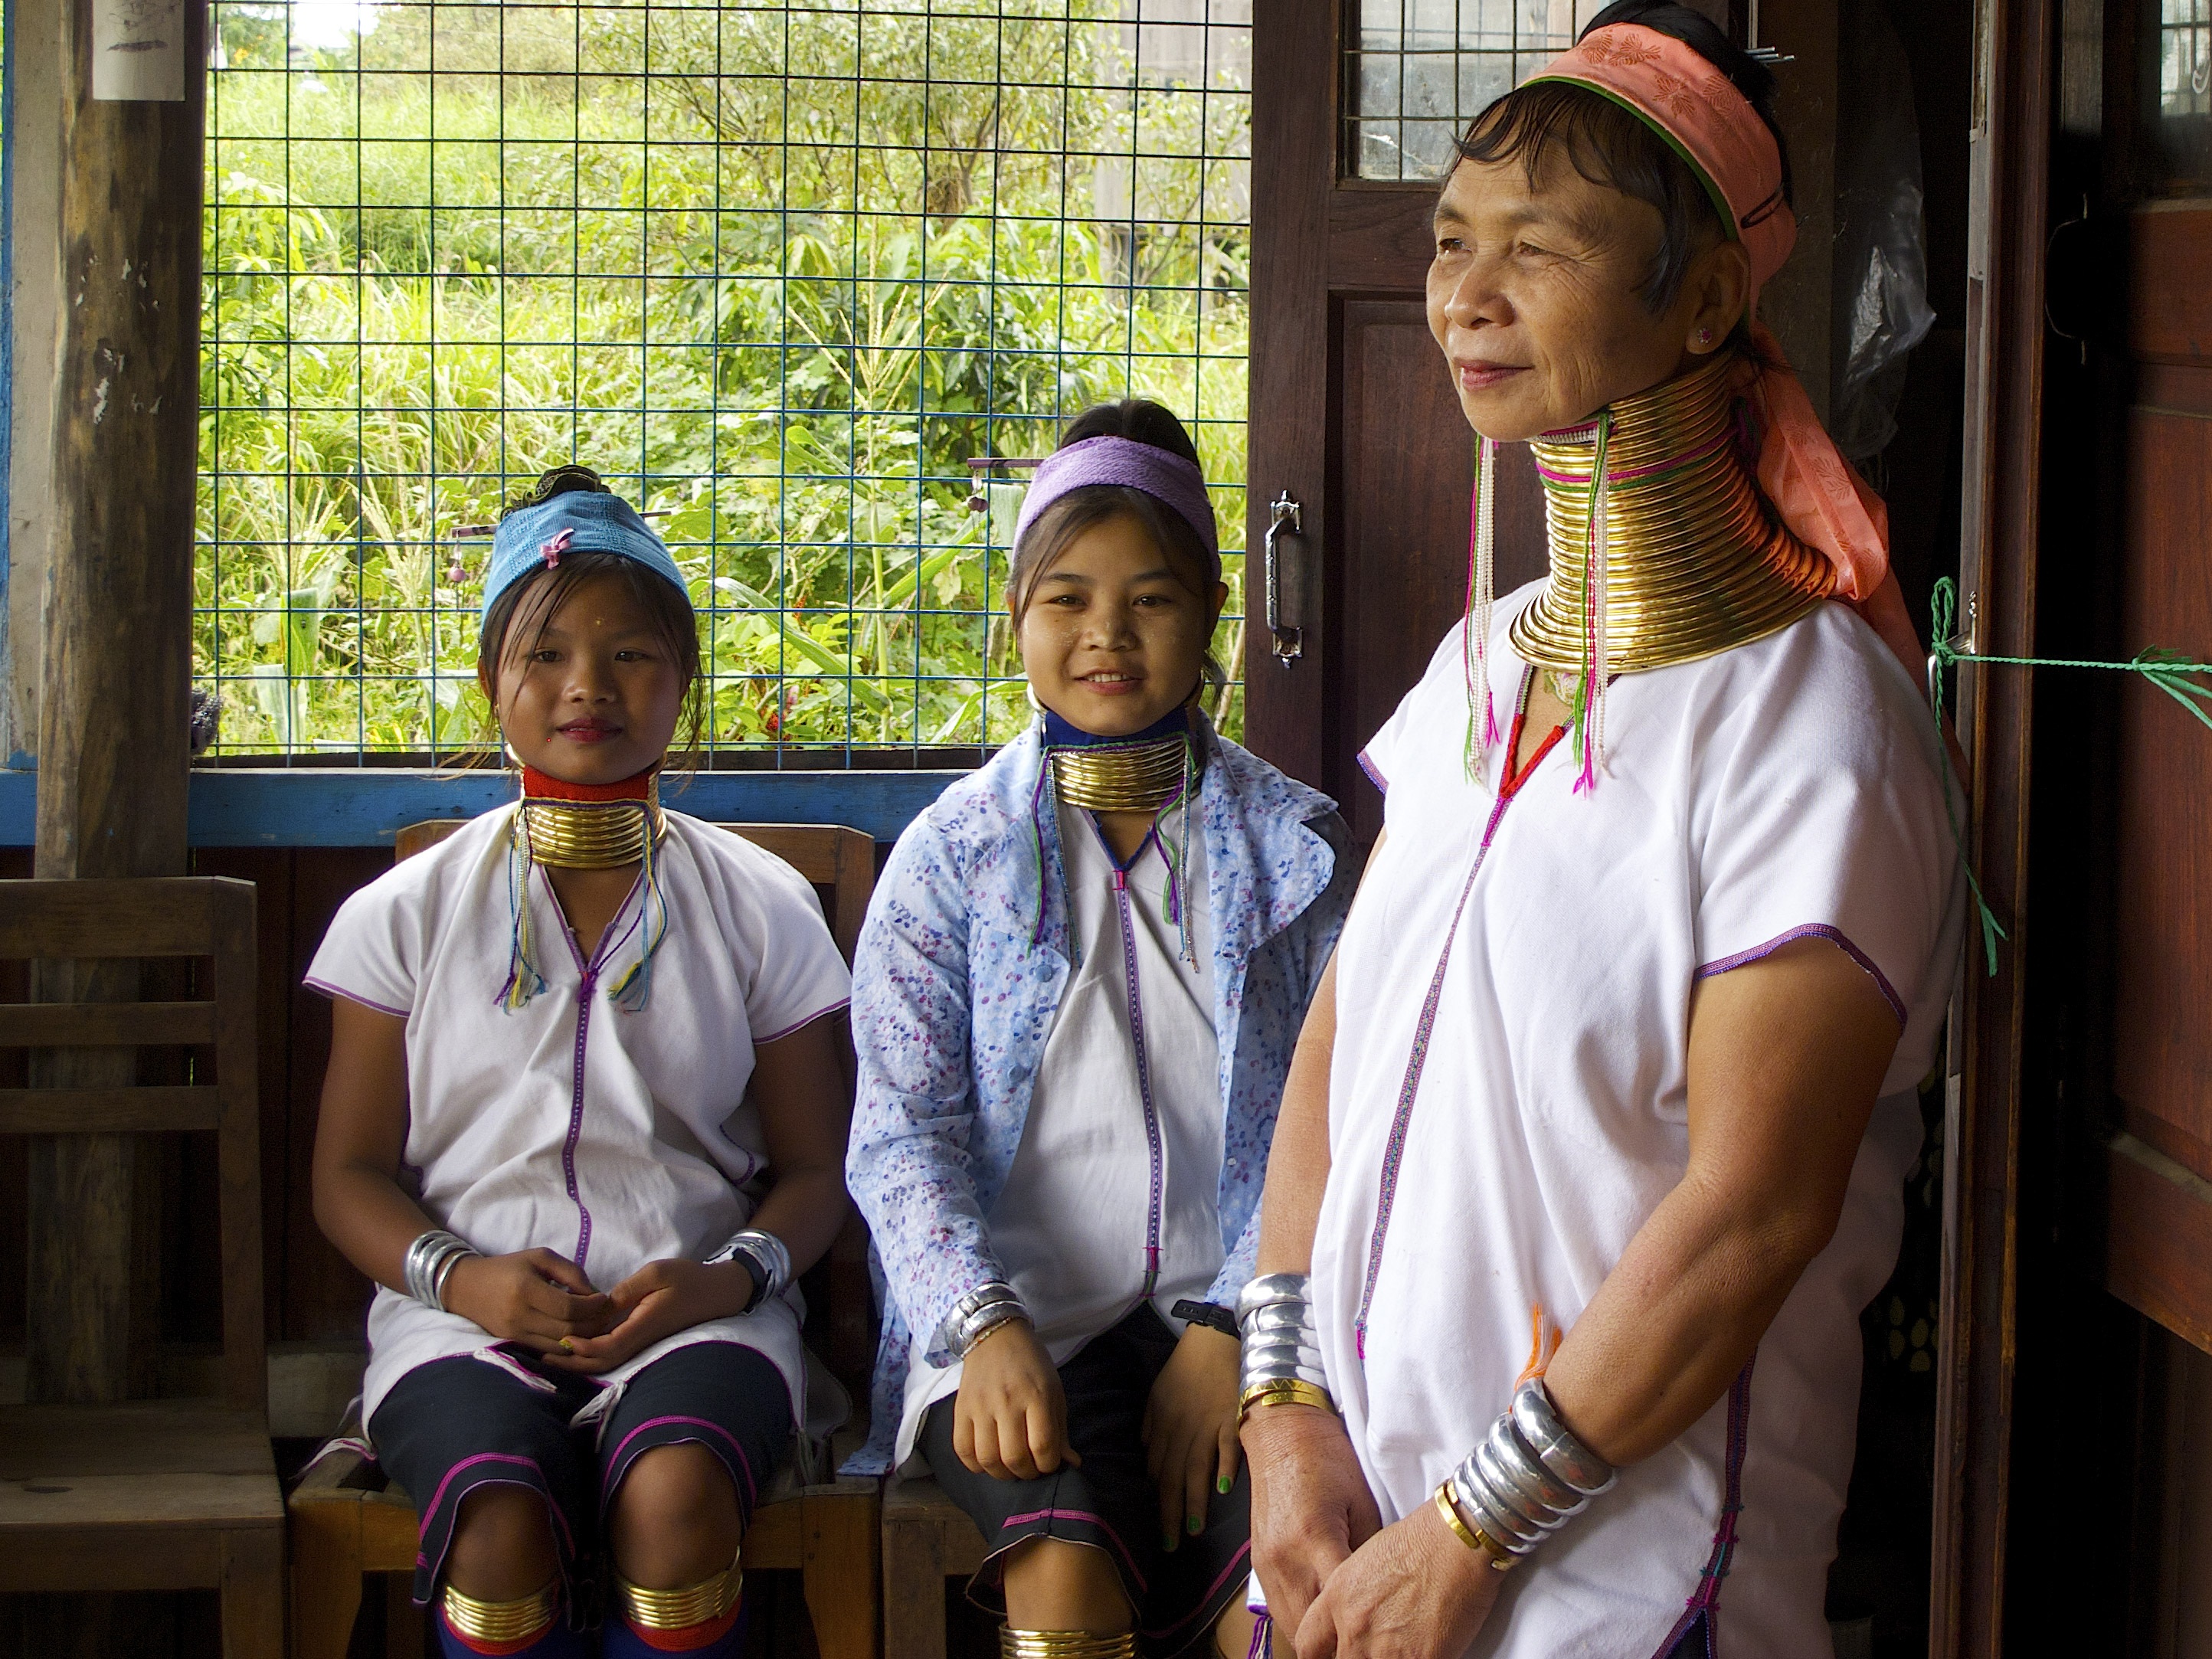
person, people, spring, community, child, women, burma, female giraffe, padaung